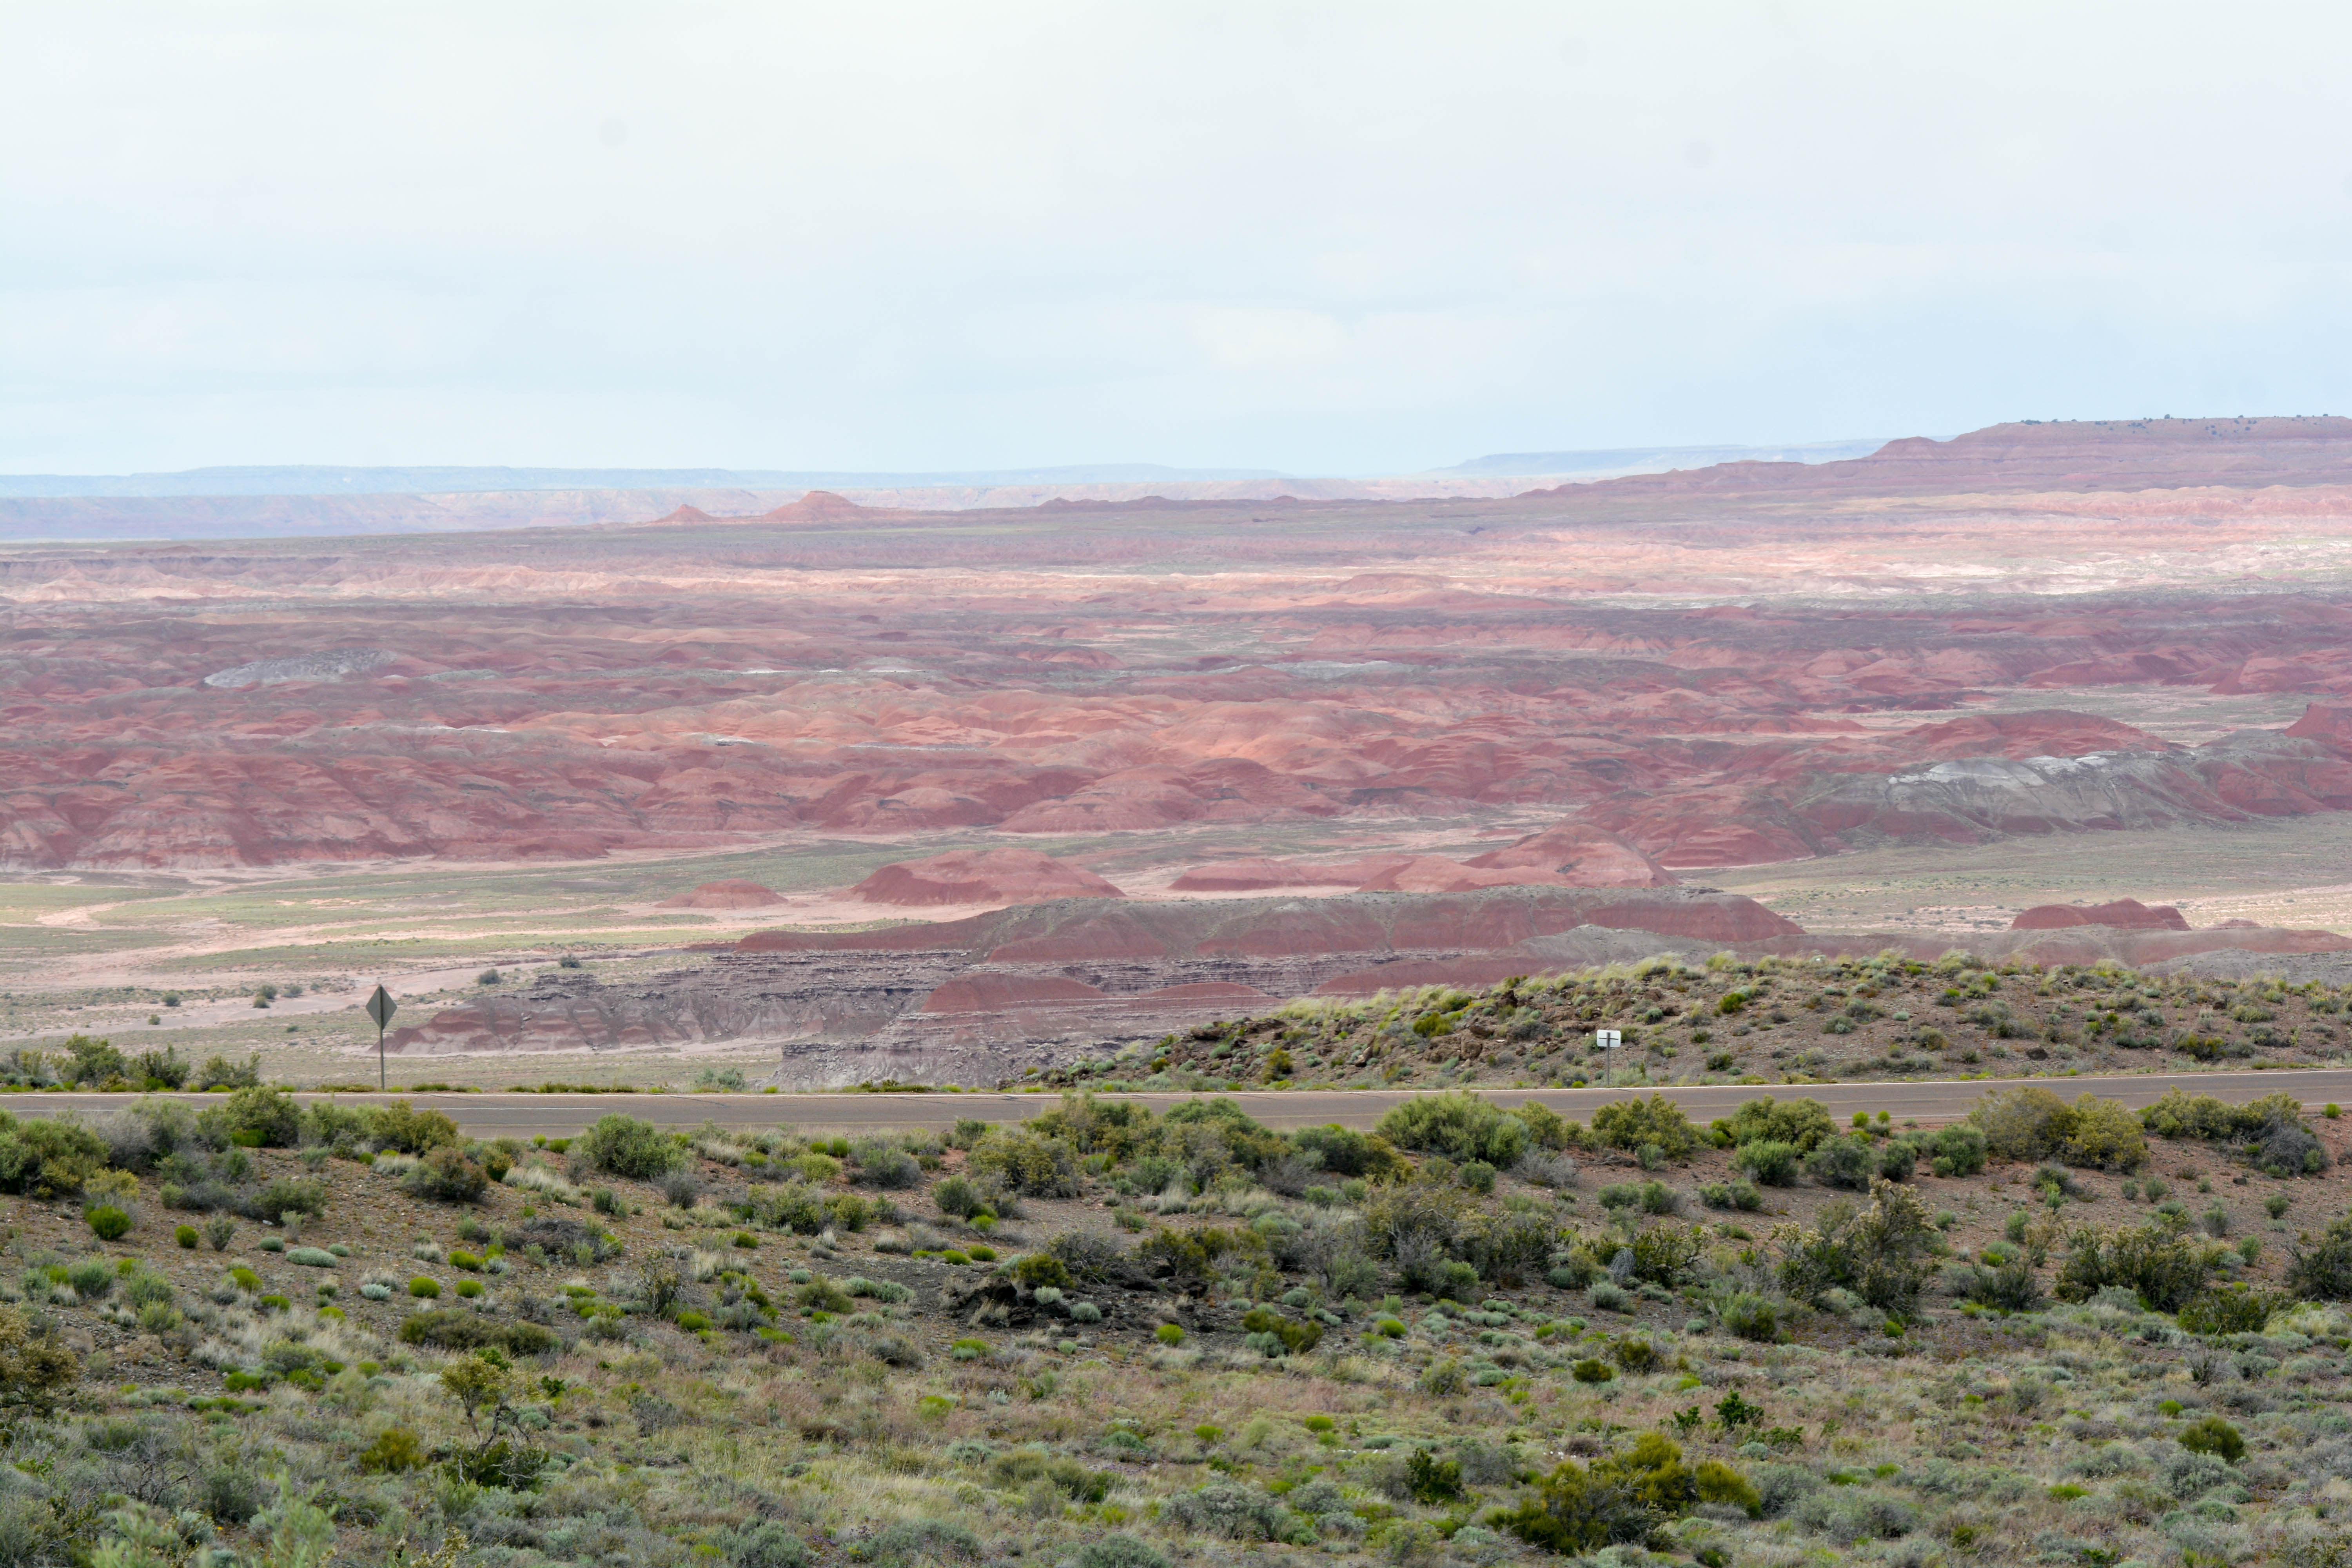
landscape, wilderness, mountain, prairie, hill, valley, ranch, soil, savanna, plain, geology, grassland, badlands, wetland, plateau, marccooper, painteddesert, petrifiedforest, route66, holbrook, arizonalandscape, fell, habitat, loch, ecosystem, tundra, butte, steppe, landform, natural environment, geographical feature, ecoregion